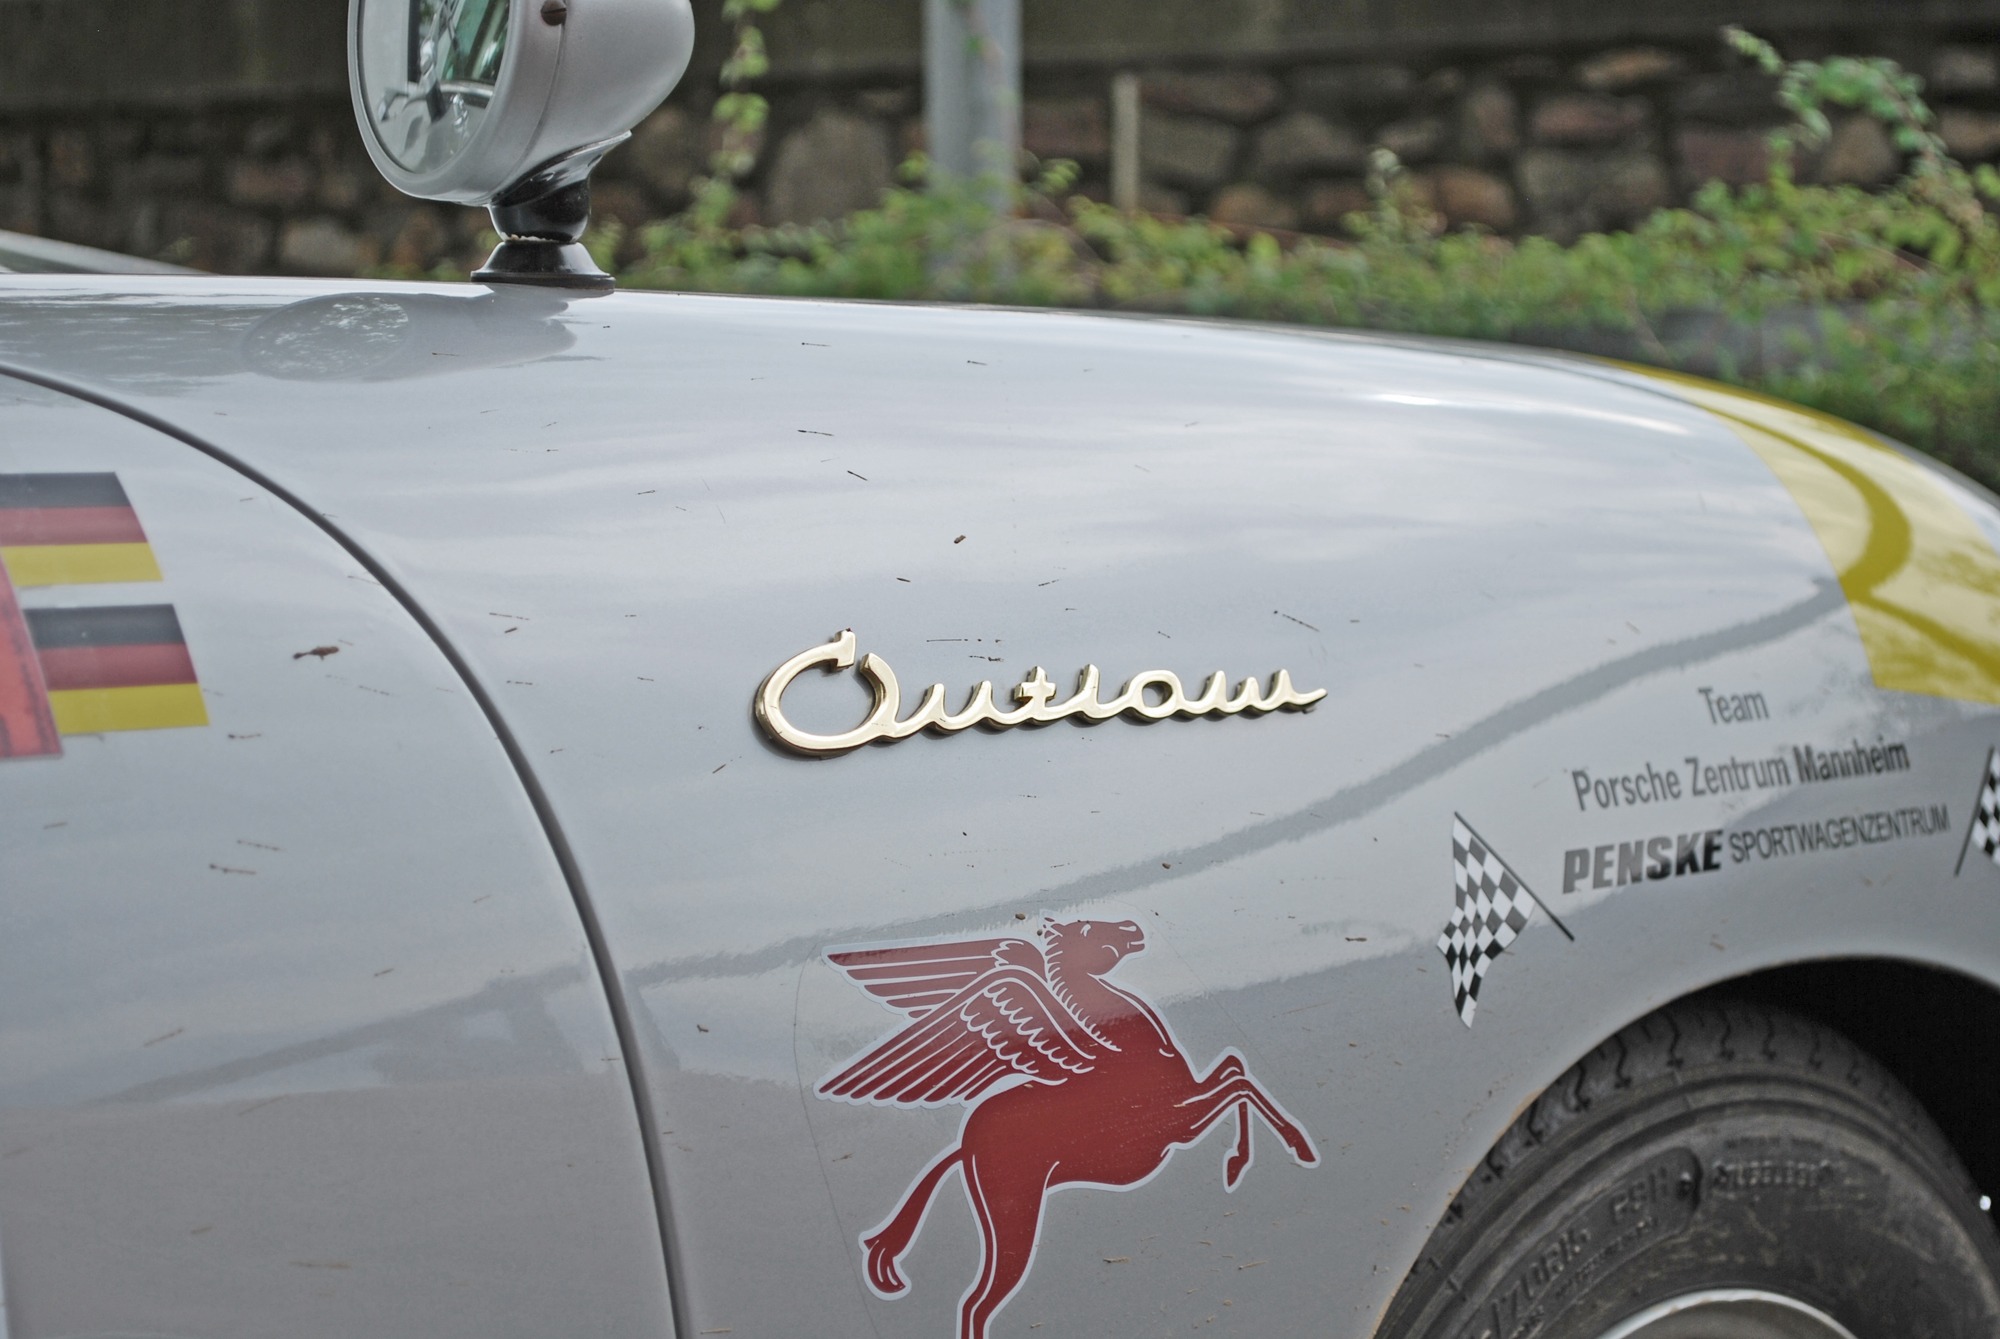
car, wheel, vehicle, auto, tire, automotive, sports car, bumper, oldtimer, porsche, racing car, flitzer, automotive exterior, outlaw